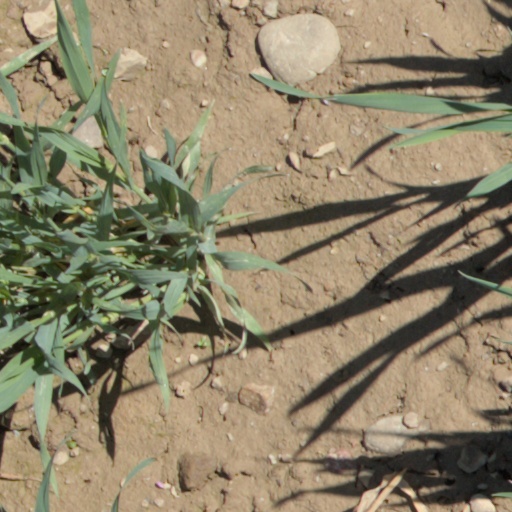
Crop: wheat